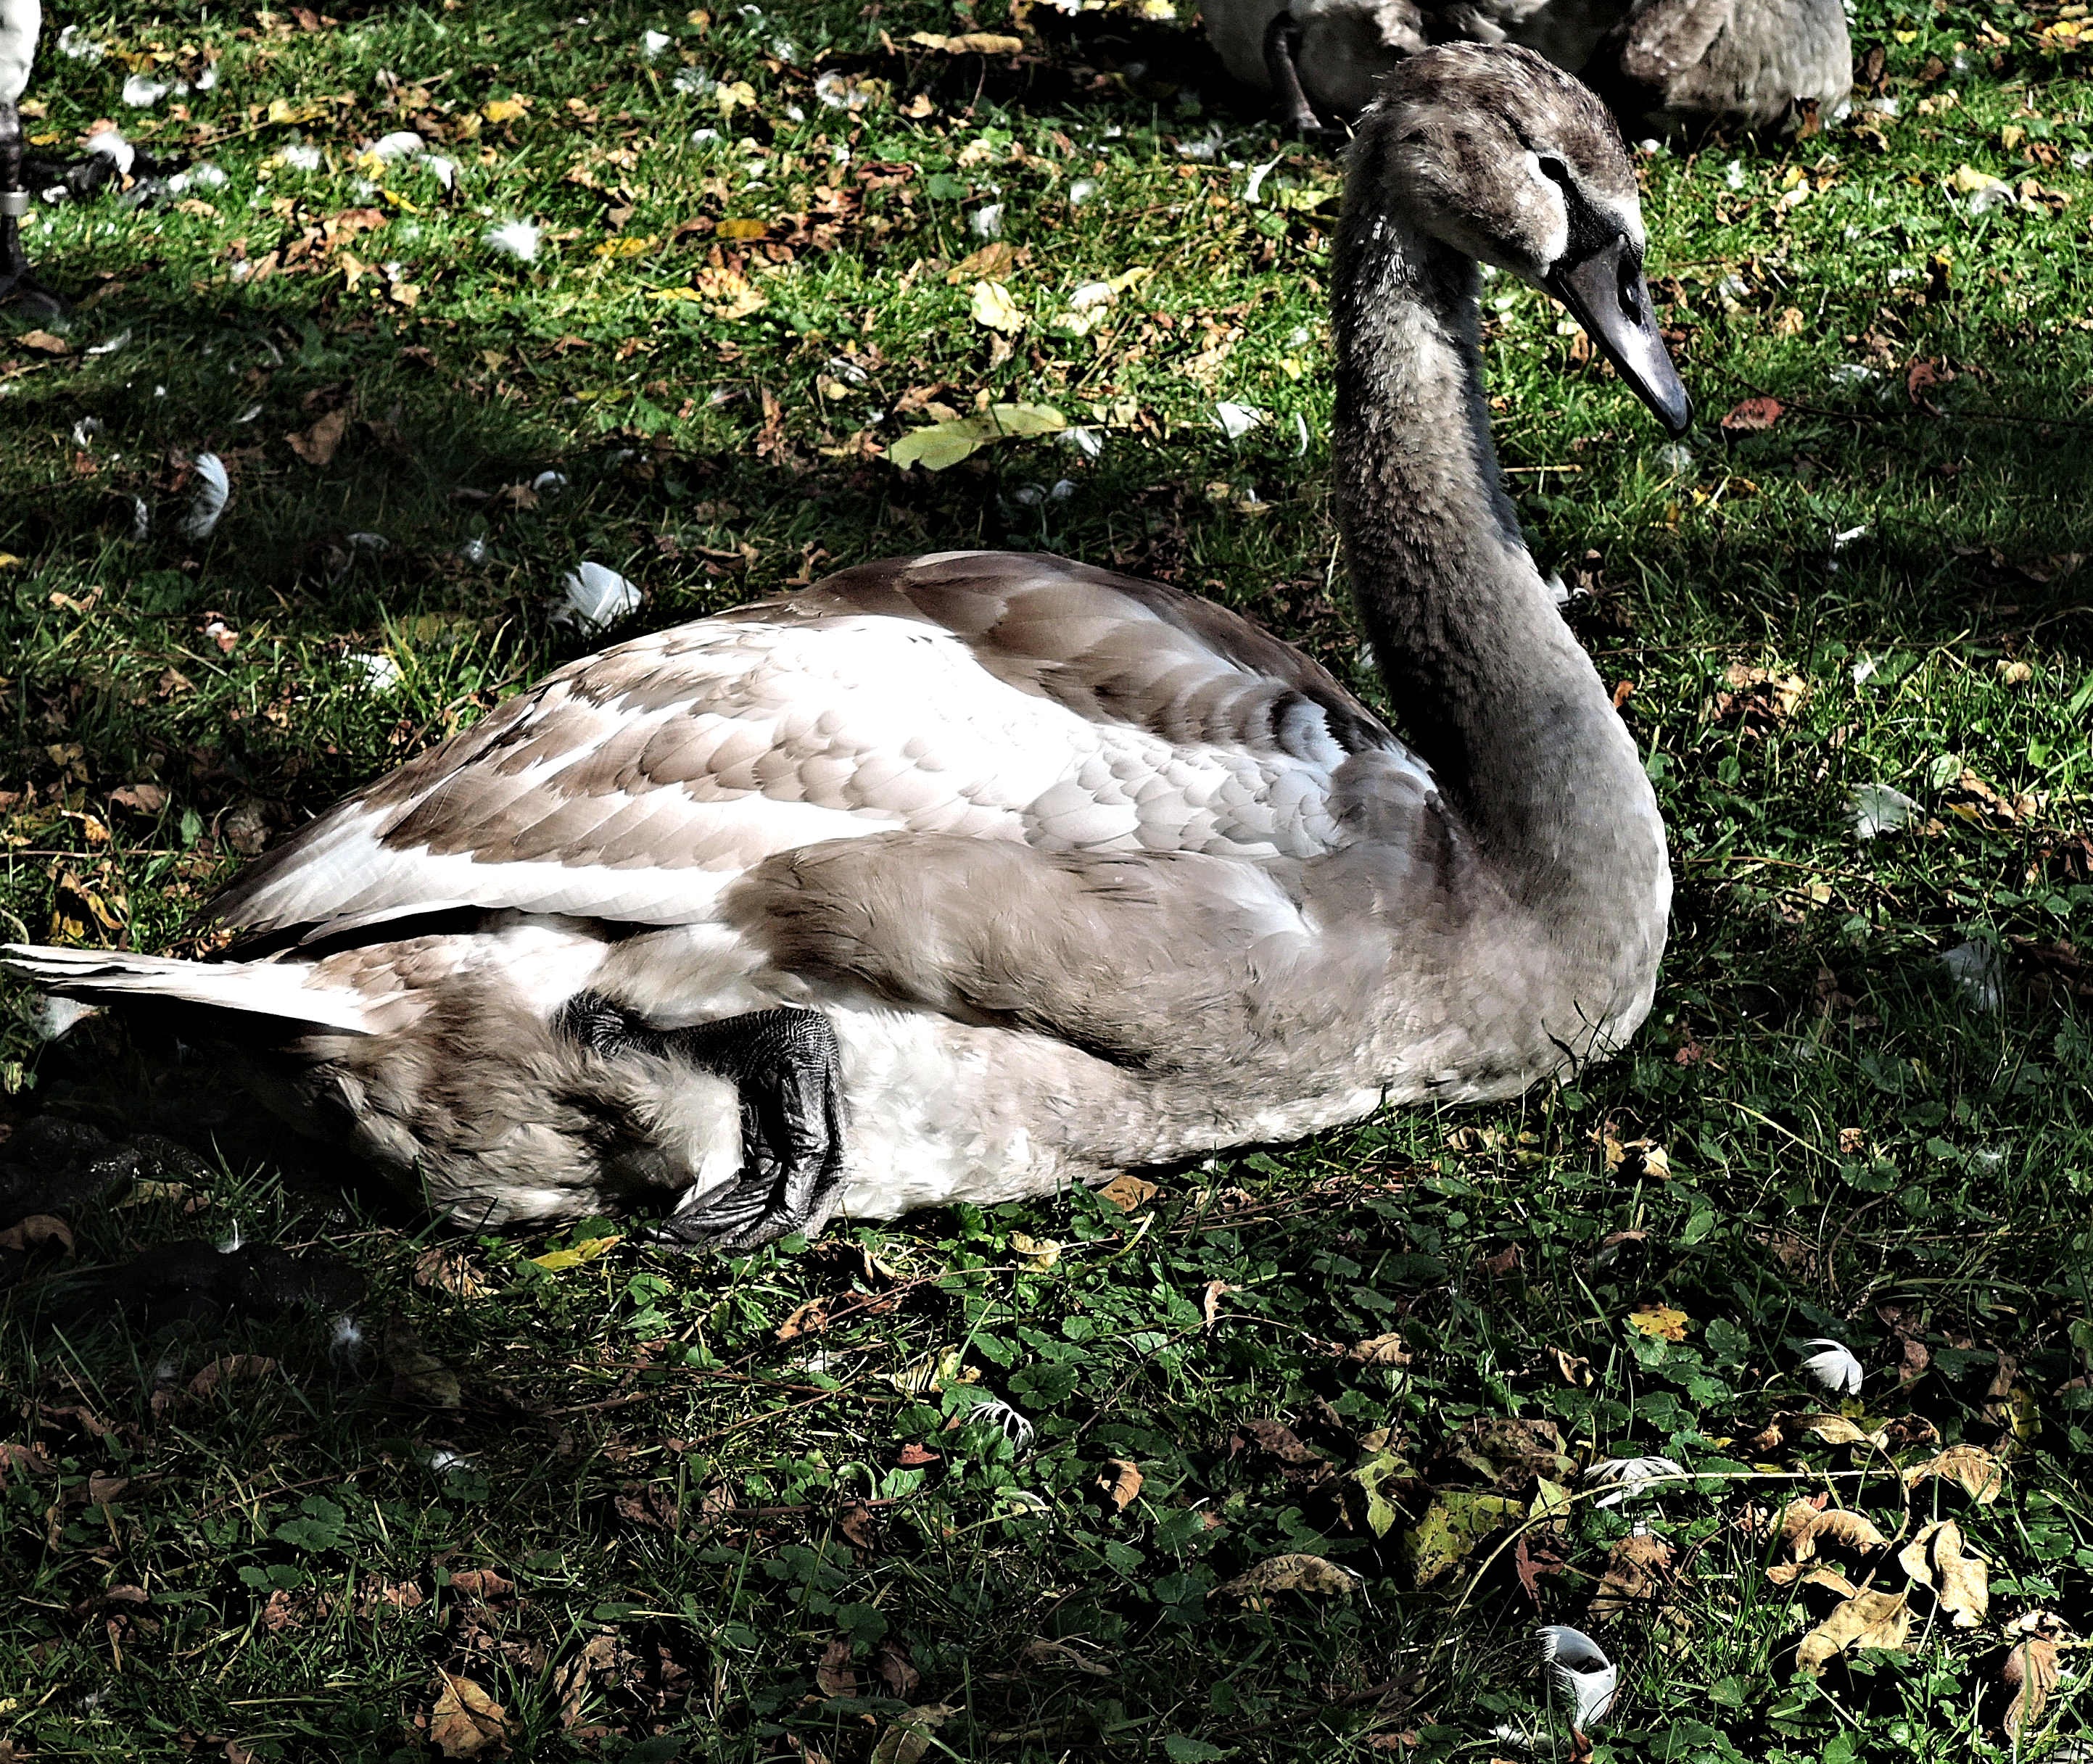
nature, bird, wing, wildlife, beak, fauna, swan, duck, goose, vertebrate, resting, waterfowl, wild bird, water bird, signet, lake side, ducks geese and swans